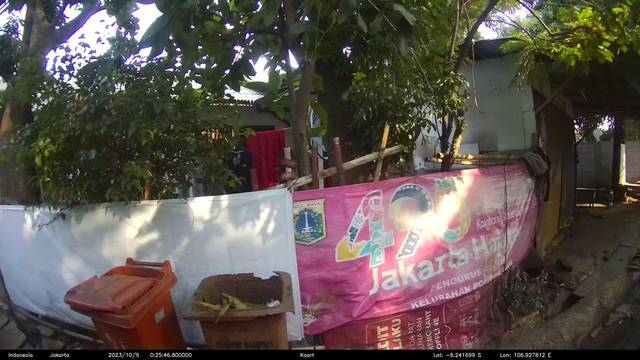
Region: Indonesia
Coordinates: -6.242, 106.928